Paweł Bochniewicz

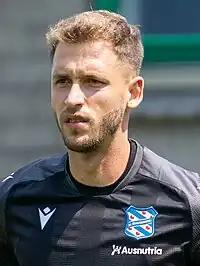
Bochniewicz with Heerenveen in 2023

Paweł Bochniewicz (born 30 January 1996) is a Polish professional footballer who plays as a centre-back for Eredivisie club Heerenveen and the Poland national team.